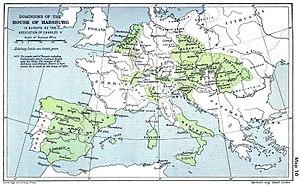
Charles de Habsbourg, dit Charles Quint ou Charles V, né le 24 février 1500 à Gand en Flandre et mort le 21 septembre 1558 au monastère de Yuste, est un prince de la maison de Habsbourg, fils de Philippe le Beau et de Jeanne la Folle. Il hérite notamment de l'Espagne et de son empire colonial, des dix-sept provinces des Pays-Bas, du royaume de Naples et des possessions habsbourgeoises ; élu empereur des Romains en 1519, il est le monarque le plus puissant de la première moitié du XVIᵉ siècle.
Cet article recense l'évolution territoriale des possessions de la Maison de Habsbourg, depuis les origines de la dynastie jusqu'à la fin de l'Autriche-Hongrie en 1918.
L'article des relations franco-allemandes concerne l'ensemble des relations bilatérales entre la France et l'Allemagne.
La frontière entre l'Espagne et la France est la frontière internationale terrestre et maritime séparant les deux pays, de l'Atlantique à la Méditerranée. Courant sur 623 kilomètres le long des Pyrénées, et interrompue par la principauté d'Andorre, c'est la plus longue frontière terrestre de la France métropolitaine.
La guerre de Quatre-Vingts Ans, également appelée révolte des Pays-Bas et parfois désignée en tant que révolte des Gueux, est le soulèvement armé mené de 1568 à 1648 — sauf pendant la Trêve de douze ans de 1609 à 1621 — contre la monarchie espagnole par les provinces s'étendant aujourd'hui sur les Pays-Bas, la Belgique, le Luxembourg et le nord de la France. Au terme de ce soulèvement, les sept provinces septentrionales gagnent leur indépendance sous le nom de Provinces-Unies, indépendance rendue effective en 1581 par l'Acte de La Haye et reconnue par l’Espagne par un traité signé en 1648 en marge des traités de Westphalie.
L'histoire de l'Espagne, pays du sud-ouest de l'Europe qui occupe la plus grande partie de la péninsule Ibérique, se caractérise par plusieurs périodes et événements marquants : depuis la période ibérique en passant par l'époque romaine, la période wisigoth, la conquête musulmane, la reconquête puis le Siècle d'or, à l'expansion coloniale dont elle fut la plus ancienne puissance européenne avec le Portugal. Le pays s'est enrichi du XVᵉ siècle au XVIIIᵉ siècle, mais a décliné avec la perte de ses colonies tout au long du XIXᵉ siècle ; après la transition démocratique espagnole, l'expansion économique des dernières années, en passant par les guerres civiles et le franquisme. L'Espagne devient membre de l'Organisation du traité de l'Atlantique nord en 1982 et de l'Union européenne en 1986.
Les Pays-Bas espagnols étaient les États du Saint-Empire romain germanique rattachés par union personnelle à la couronne espagnole sous le règne des Habsbourg, entre 1556 et 1714. Cette région comprenait les actuels Pays-Bas, Belgique, Luxembourg, ainsi que des territoires situés en France et en Allemagne. La capitale était Bruxelles.
Les Pays-Bas des Habsbourg sont constitués de l'ensemble des seigneuries et principautés des Pays-Bas placées sous la souveraineté de la dynastie des Habsbourg du XVᵉ au XVIIIᵉ siècle. La majeure parties de ces territoires avait été réunie par les ducs de Bourgogne de la maison de Valois au sein des Pays-Bas bourguignons.
Le traité d’Oñate est une loi de succession entre les deux branches de la Maison de Habsbourg. Ce traité doit son nom à l'un des principaux négociateurs, l'émissaire espagnol Íñigo Vélez de Guevara, comte d’Oñate.
La maison de Habsbourg /abz.buʁ/ en allemand : Habsburg, /ˈhaːps.bʊʁk/ ou maison d'Autriche est une importante maison souveraine d'Europe connue entre autres pour avoir fourni tous les empereurs du Saint-Empire romain germanique entre 1452 et 1740, ainsi qu'une importante lignée de souverains d'Espagne et de l'empire d'Autriche, puis de la double monarchie austro-hongroise. La dynastie porte le nom de « maison de Habsbourg-Lorraine » depuis 1780.
Les Conseils du roi en Espagne étaient, à l'époque moderne, l'ensemble des conseils institutionnalisés et permanents chargés de préparer les décisions du roi et de le guider de leurs avis. Le gouvernement de la monarchie espagnole était donc polysynodal, dans la mesure où elle reposait sur un ensemble de conseils.
L’alliance franco-ottomane, ou alliance franco-turque, est une alliance établie en 1536 entre le roi de France François Iᵉʳ et le souverain turc de l'Empire ottoman, Soliman le Magnifique. Elle a été mentionnée comme la première alliance diplomatique non idéologique de ce genre entre un empire chrétien et un empire non chrétien. Elle cause cependant un certain émoi dans le monde chrétien, et est qualifiée d'alliance impie, ou d'union sacrilège de la fleur de lys et du croissant. Elle subsiste cependant, dans l'intérêt objectif des deux parties. Cette alliance stratégique et parfois tactique est alors l'une des plus importantes alliances de la France, et dure plus de deux siècles et demi, jusqu'à la campagne d'Égypte, qui voit les troupes napoléoniennes envahir un territoire ottoman en 1798-1801, bien que Bonaparte proclame n'en avoir qu'après les Mamelouks qui selon lui ne sont point soumis au Sultan et se sont révoltés contre son autorité. L'alliance franco-ottomane est également un épisode important des relations entre la France et l'Orient.
1547 est une année commune commençant un samedi.
La bataille de Muehlberg est une bataille qui se déroula le 24 avril 1547 entre les troupes de la ligue de Smalkalde et les troupes de Charles Quint. Malgré sa victoire écrasante, l’Empereur, à l'instigation de son ministre Granvelle, eut l'habileté d'entamer des négociations avec les protestants : il mit par là un terme à la guerre civile, et put retourner l'essentiel de ses forces contre la France.